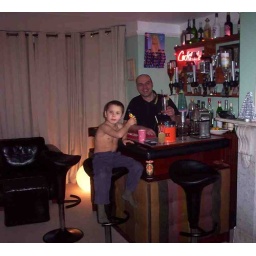
boys in the bar 2